Klaus Nielsen

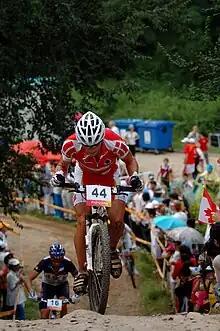
Nielsen competing in the 2008 Olympics

Klaus Nielsen (born 8 January 1980 in Køge) is a Danish professional mountain biker. He has won four Danish national championship titles in both men's cross-country and marathon races, and also represented his nation Denmark, as a 28-year-old senior, at the 2008 Summer Olympics. Nielsen currently trains and races professionally for Germany's Team ALB-Gold Mountain Bike Team.